Tropical cyclones in 1992

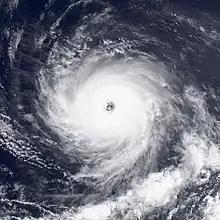
Hurricane Frank

July was very active, with sixteen tropical cyclones forming, while twelve were named. Hurricane Darby claimed three lives in its path.